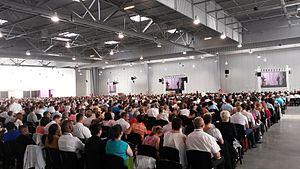
Assemblée régionale des Témoins de Jéhovah au Capitole de Châlons-en-Champagne (FRANCE)
L'assimilation des Témoins de Jéhovah à une secte fait l'objet de débats impliquant diverses disciplines, en fonction de la définition utilisée de ce terme et du pays dans lequel ils se trouvent.
Les Témoins de Jéhovah forment un mouvement pré-millénariste et restaurationniste se réclamant du christianisme. Ils sont issus d'un groupe né aux États-Unis dans les années 1870, connu sous le nom d'Étudiants de la Bible.